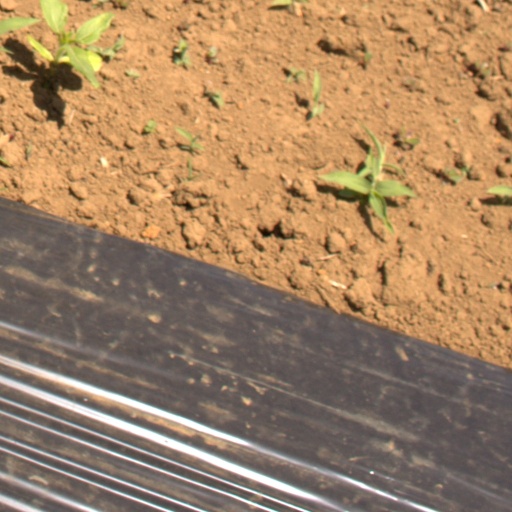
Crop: Jerusalem artichoke